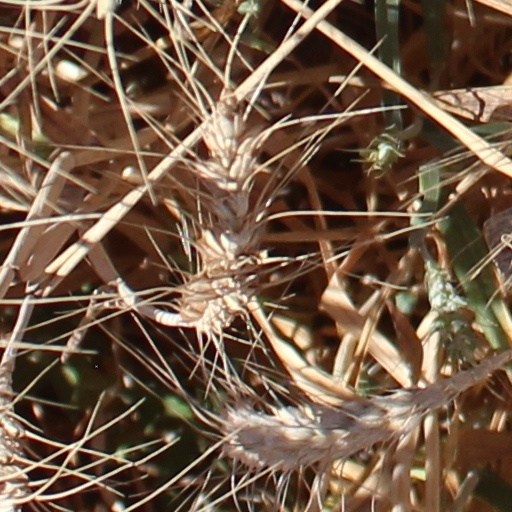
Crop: wheat